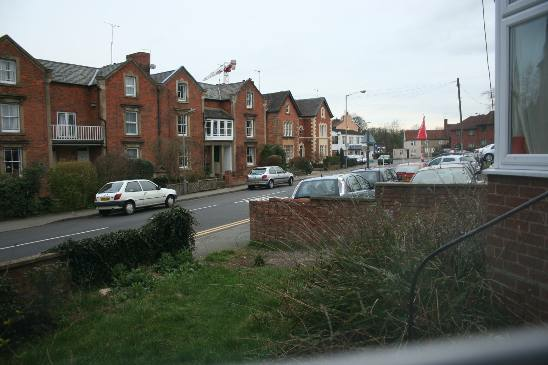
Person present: No